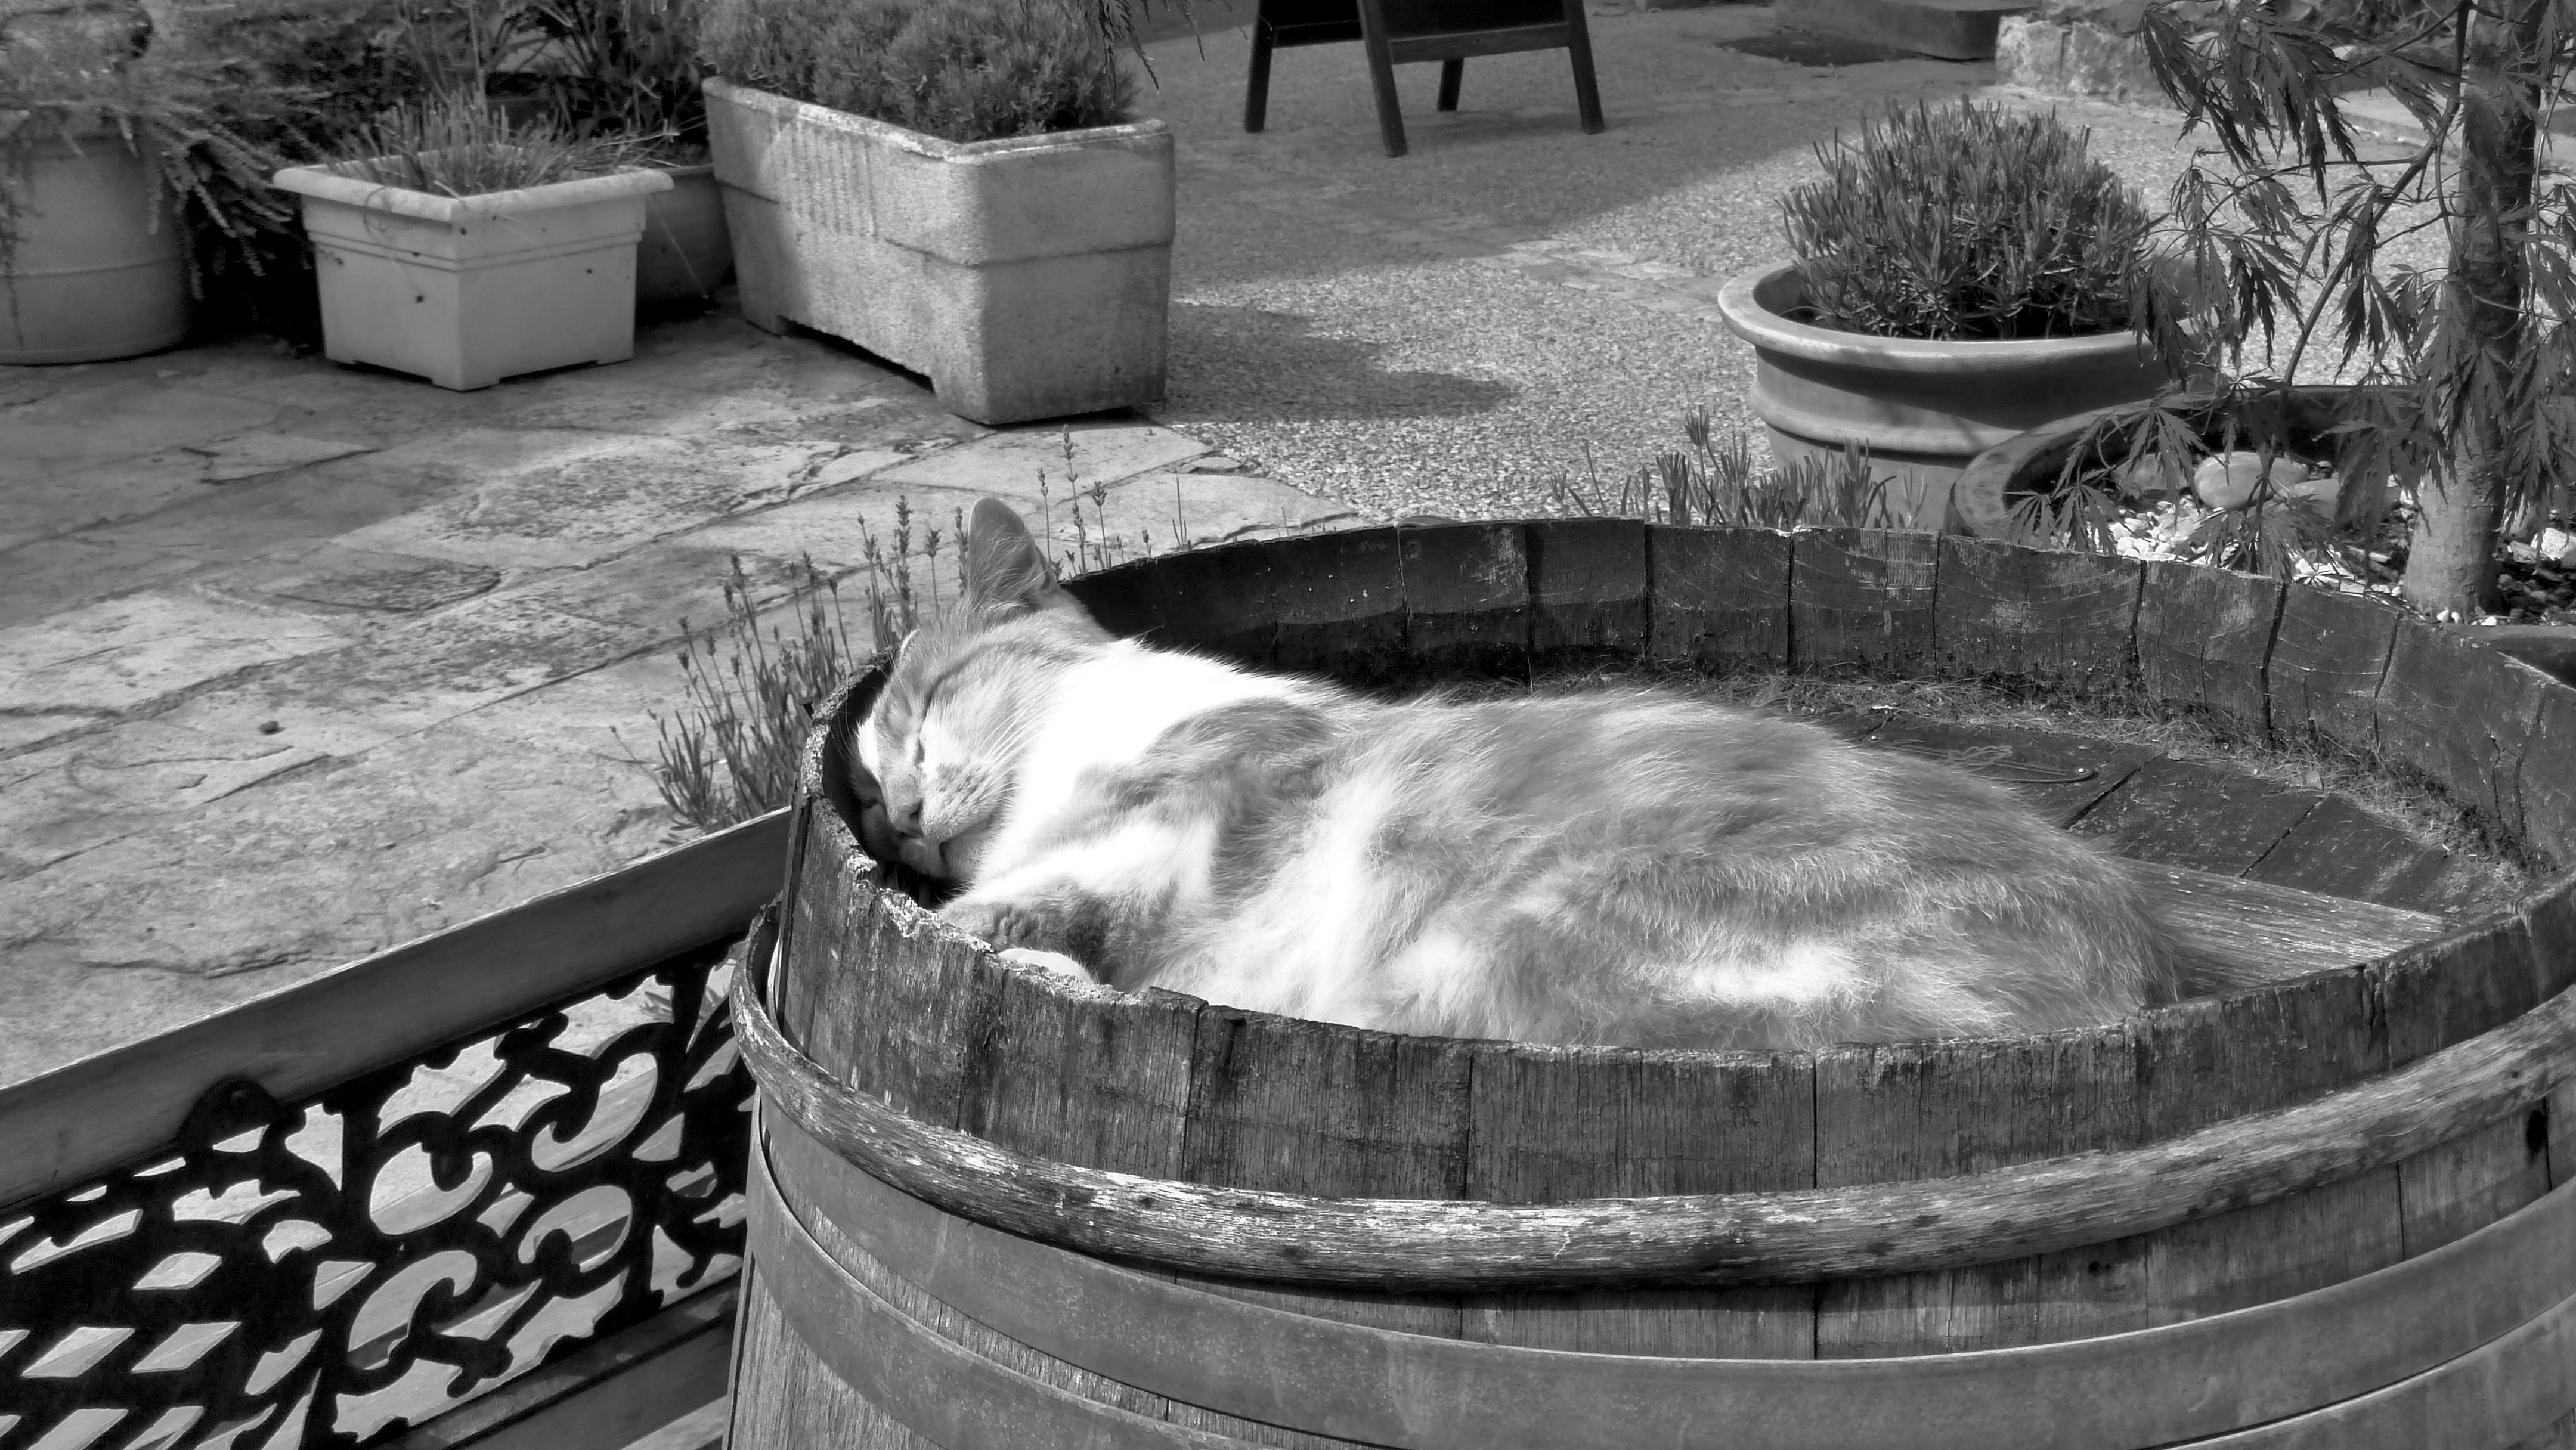
black and white, photography, cat, backyard, rest, monochrome, barrel, nap, fountain, shape, water feature, monochrome photography, man made object